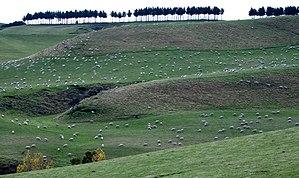
Historiquement, Jusqu'au milieu du XIXᵉ siècle, le textile reste l'activité de fabrication la plus importante d'Europe occidentale et jusqu'au milieu du XVIIIᵉ siècle, la laine et son principal dérivé, le drap, sont la principale activité textile. Il faut distinguer le tissu de laine, étoffe tissée, de types d'étoffes non tissées comme le feutre ou le tricot, autres utilisations communes de la laine. La laine était aussi abondamment utilisée, simplement nettoyée pour le matelassage et le rembourrage.